Hansjörg Knecht

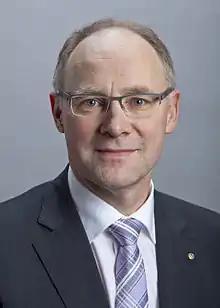

Hansjörg Knecht is a Swiss politician who is a member of the Council of States of Switzerland.